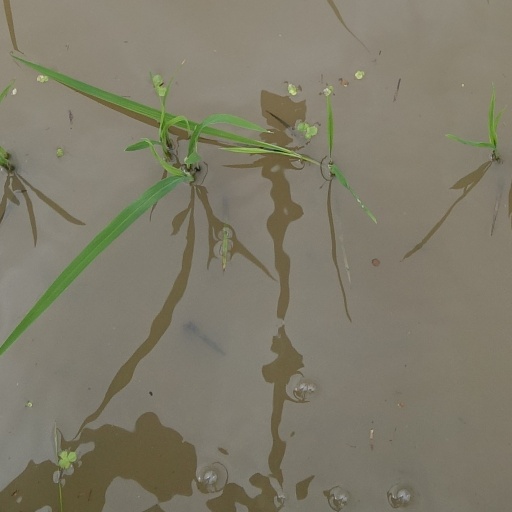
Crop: rice